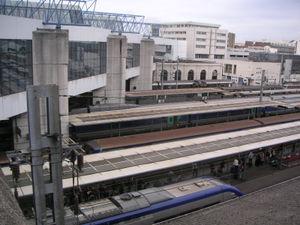
Des trains en attente en gare de Rennes (Ille-et-Vilaine, Bretagne, France).
La gare de Rennes est une gare ferroviaire française de la ligne de Paris-Montparnasse à Brest, située au sud du centre-ville de Rennes, préfecture du département d'Ille-et-Vilaine et de la région Bretagne.